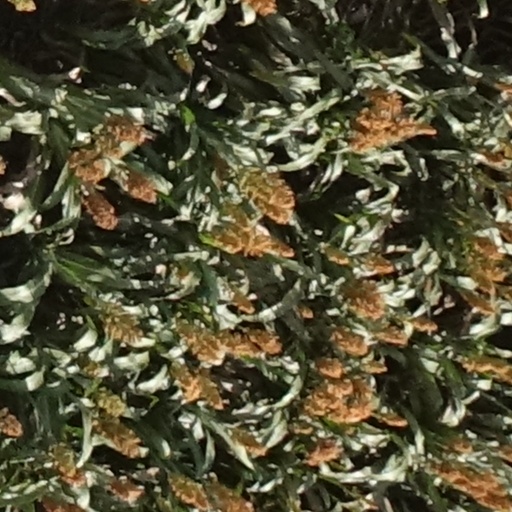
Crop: sorghum